Moore curve

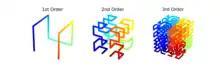
Moore curves 3D

There is an elegant generalization of the Hilbert curve to arbitrary higher dimensions. Traversing the polyhedron vertices of an n-dimensional hypercube in Gray code order produces a generator for the n-dimensional Hilbert curve. See MathWorld.